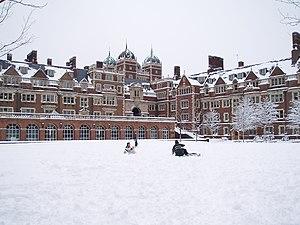
Philadelphie, surnommée Philly, est une ville du Commonwealth de Pennsylvanie, située dans le Nord-Est des États-Unis, entre New York et Washington D.C. Le nom de la ville, choisi par William Penn, signifie « amitié fraternelle » en grec, car elle devait être un îlot de tolérance religieuse.
L'université de Pennsylvanie est une université privée américaine dont le siège est à Philadelphie. Fondée en 1740, elle est l'un des plus anciens établissements d’enseignement supérieur aux États-Unis. Elle fait partie de la Ivy League, association informelle regroupant les huit universités les plus anciennes et les plus célèbres des États-Unis. C'est en particulier là-bas qu'a été créé l'ENIAC, le premier ordinateur. En 2014, l'université de Pennsylvanie arrive en tête du classement des meilleures universités américaines selon le quotidien USA Today.